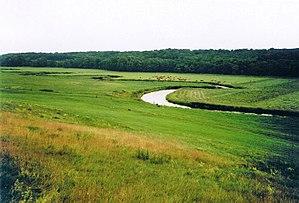
La Tollense est une rivière du Mecklembourg-Poméranie-Occidentale dont le bassin s'étend sur 1 809 km². Elle prend sa source dans le lac de Tollense et se jette dans la Peene, près de la ville de Demmin. Son cours est de 68 kilomètres.